2014 Indonesian presidential election

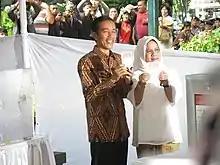
Joko Widodo votes in Indonesia's 2014 presidential election

Out of fear that inter-party tension could lead to riots such as those which led to the downfall of former president Suharto, the Indonesian government deployed over 250,000 police officers throughout the country. In central Jakarta, hundreds of police were stationed – particularly around the KPU's offices. Following bomb threats against Jakarta City Hall, after the KPU's announcement military officials tightened security around it Commission's headquarters. A group of Prabowo supporters staged a non-violent protest near the offices.